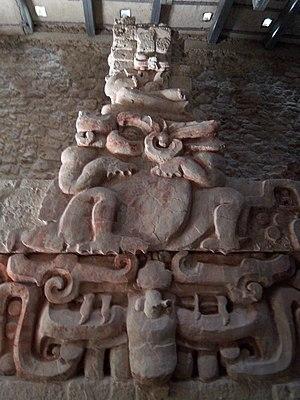
Balamku est un petit site maya qui n'a été découvert qu'en 1990. Néanmoins, c'est sa grande frise en stuc, dite frise de l'Univers, sans équivalent connu, qui en fait l'intérêt parmi les autres sites mayas de l'état mexicain du Campeche. Le site fut occupé dès 300 avant notre ère et les plus importants bâtiments découverts à ce jour ont été édifiés entre 300 et 600 de notre ère.
Cette liste des sites mayas est une liste alphabétique répertoriant un nombre significatif de sites archéologiques associés à la civilisation maya de la Mésoamérique.